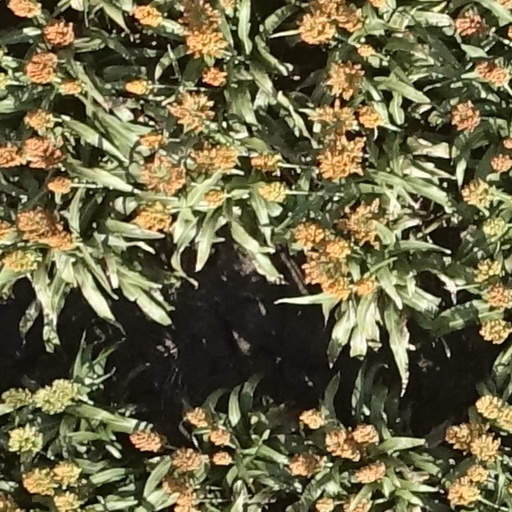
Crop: sorghum